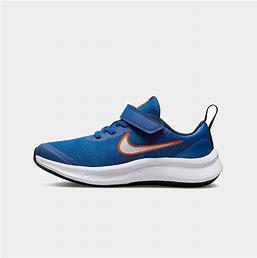
Brand: Nike
Model: Star Runner 3